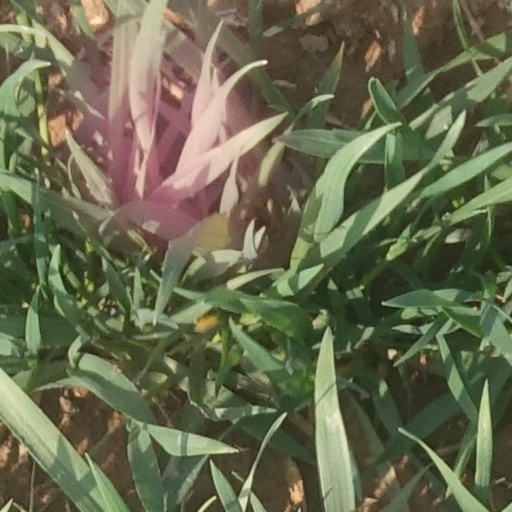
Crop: wheat